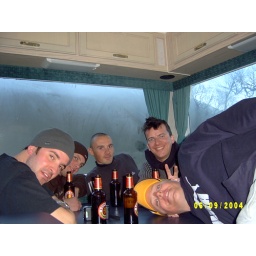
Copy of Copy of Early doors in van